123 Mortlake High Street

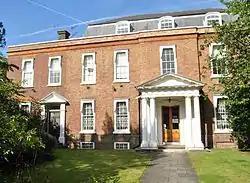

123 Mortlake High Street, also known as The Limes or Limes House and previously referred to as Mortlake Terrace, is a Grade II* listed 18th-century property on Mortlake High Street in Mortlake in the London Borough of Richmond upon Thames. The building is now used as commercial office space. It was originally a private house and in the 20th century it functioned as the local town hall. It is featured in two paintings by J. M. W. Turner.